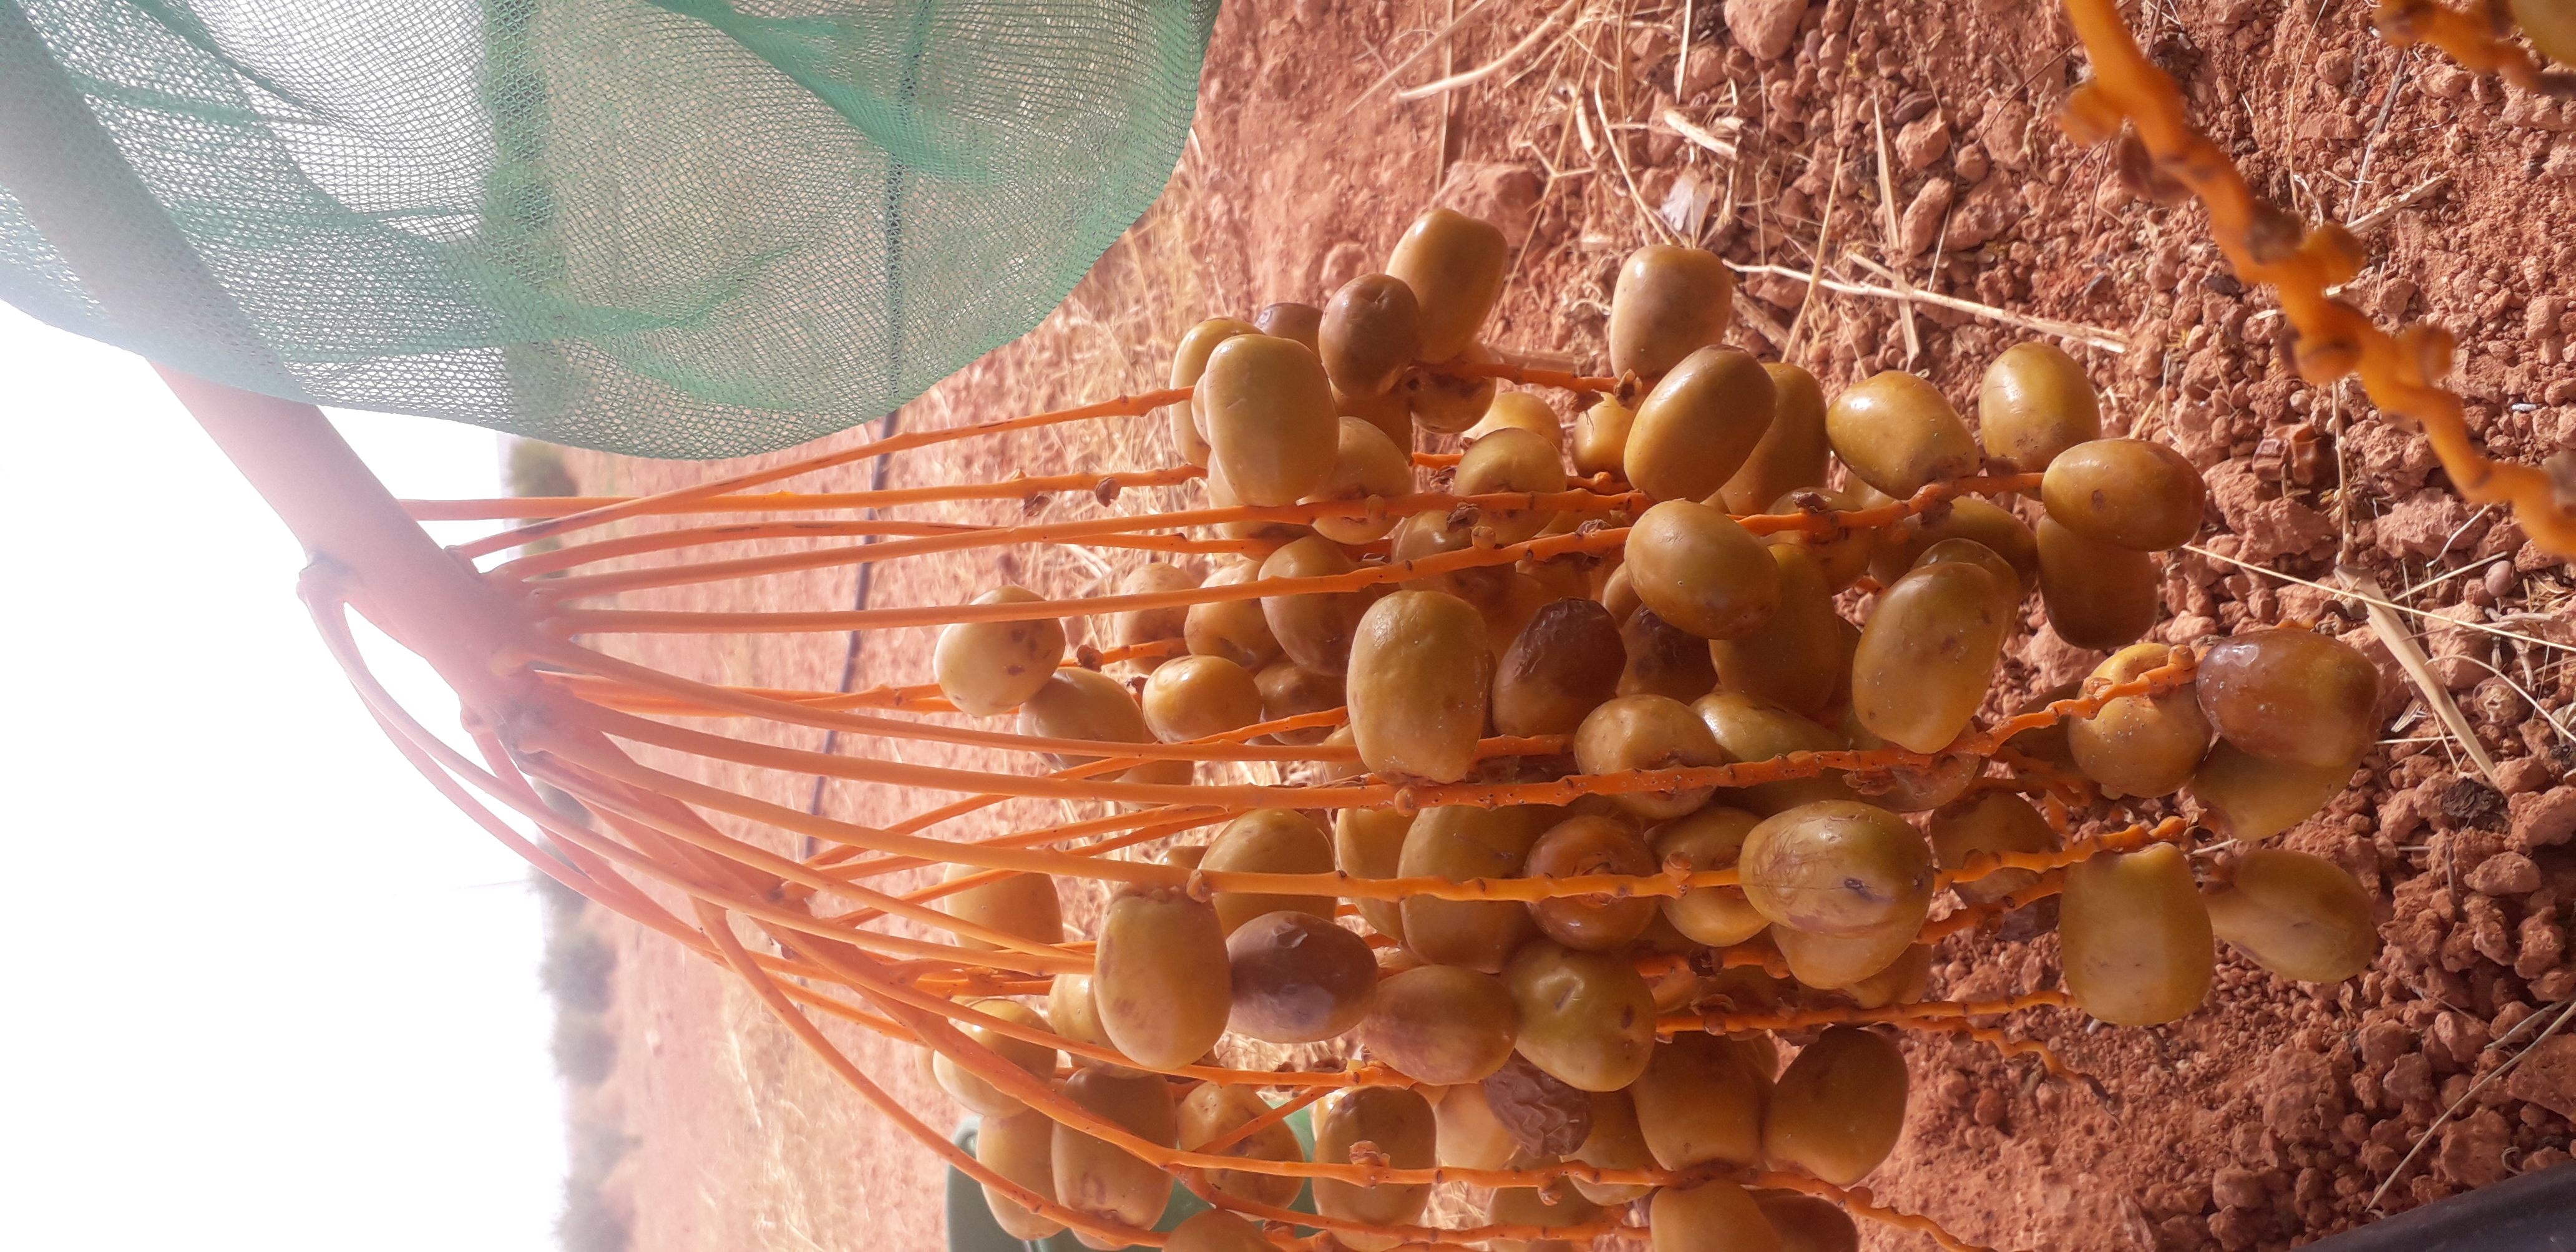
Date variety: Boufagous